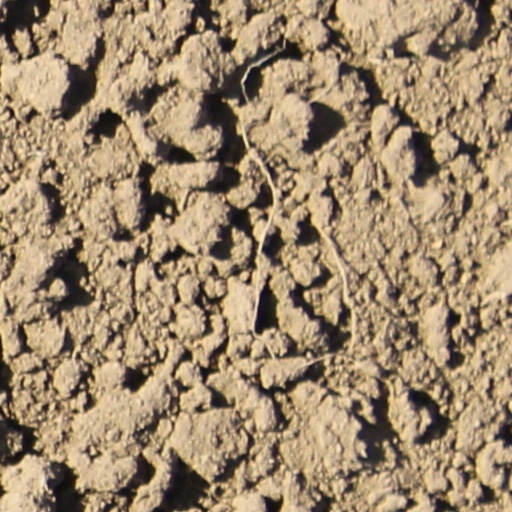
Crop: wheat